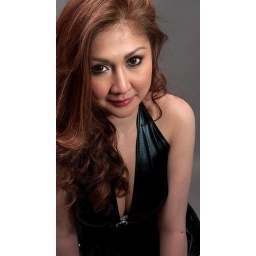
Studio beauty dish and soft box strobes triggered with radio trigger in hot shoe